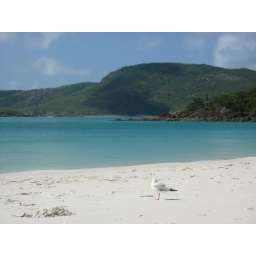
This beach is on Whitsunday Island in Queensland. The sand is almost pure white. Whitsunday island is the biggest island of the Whitsundays.